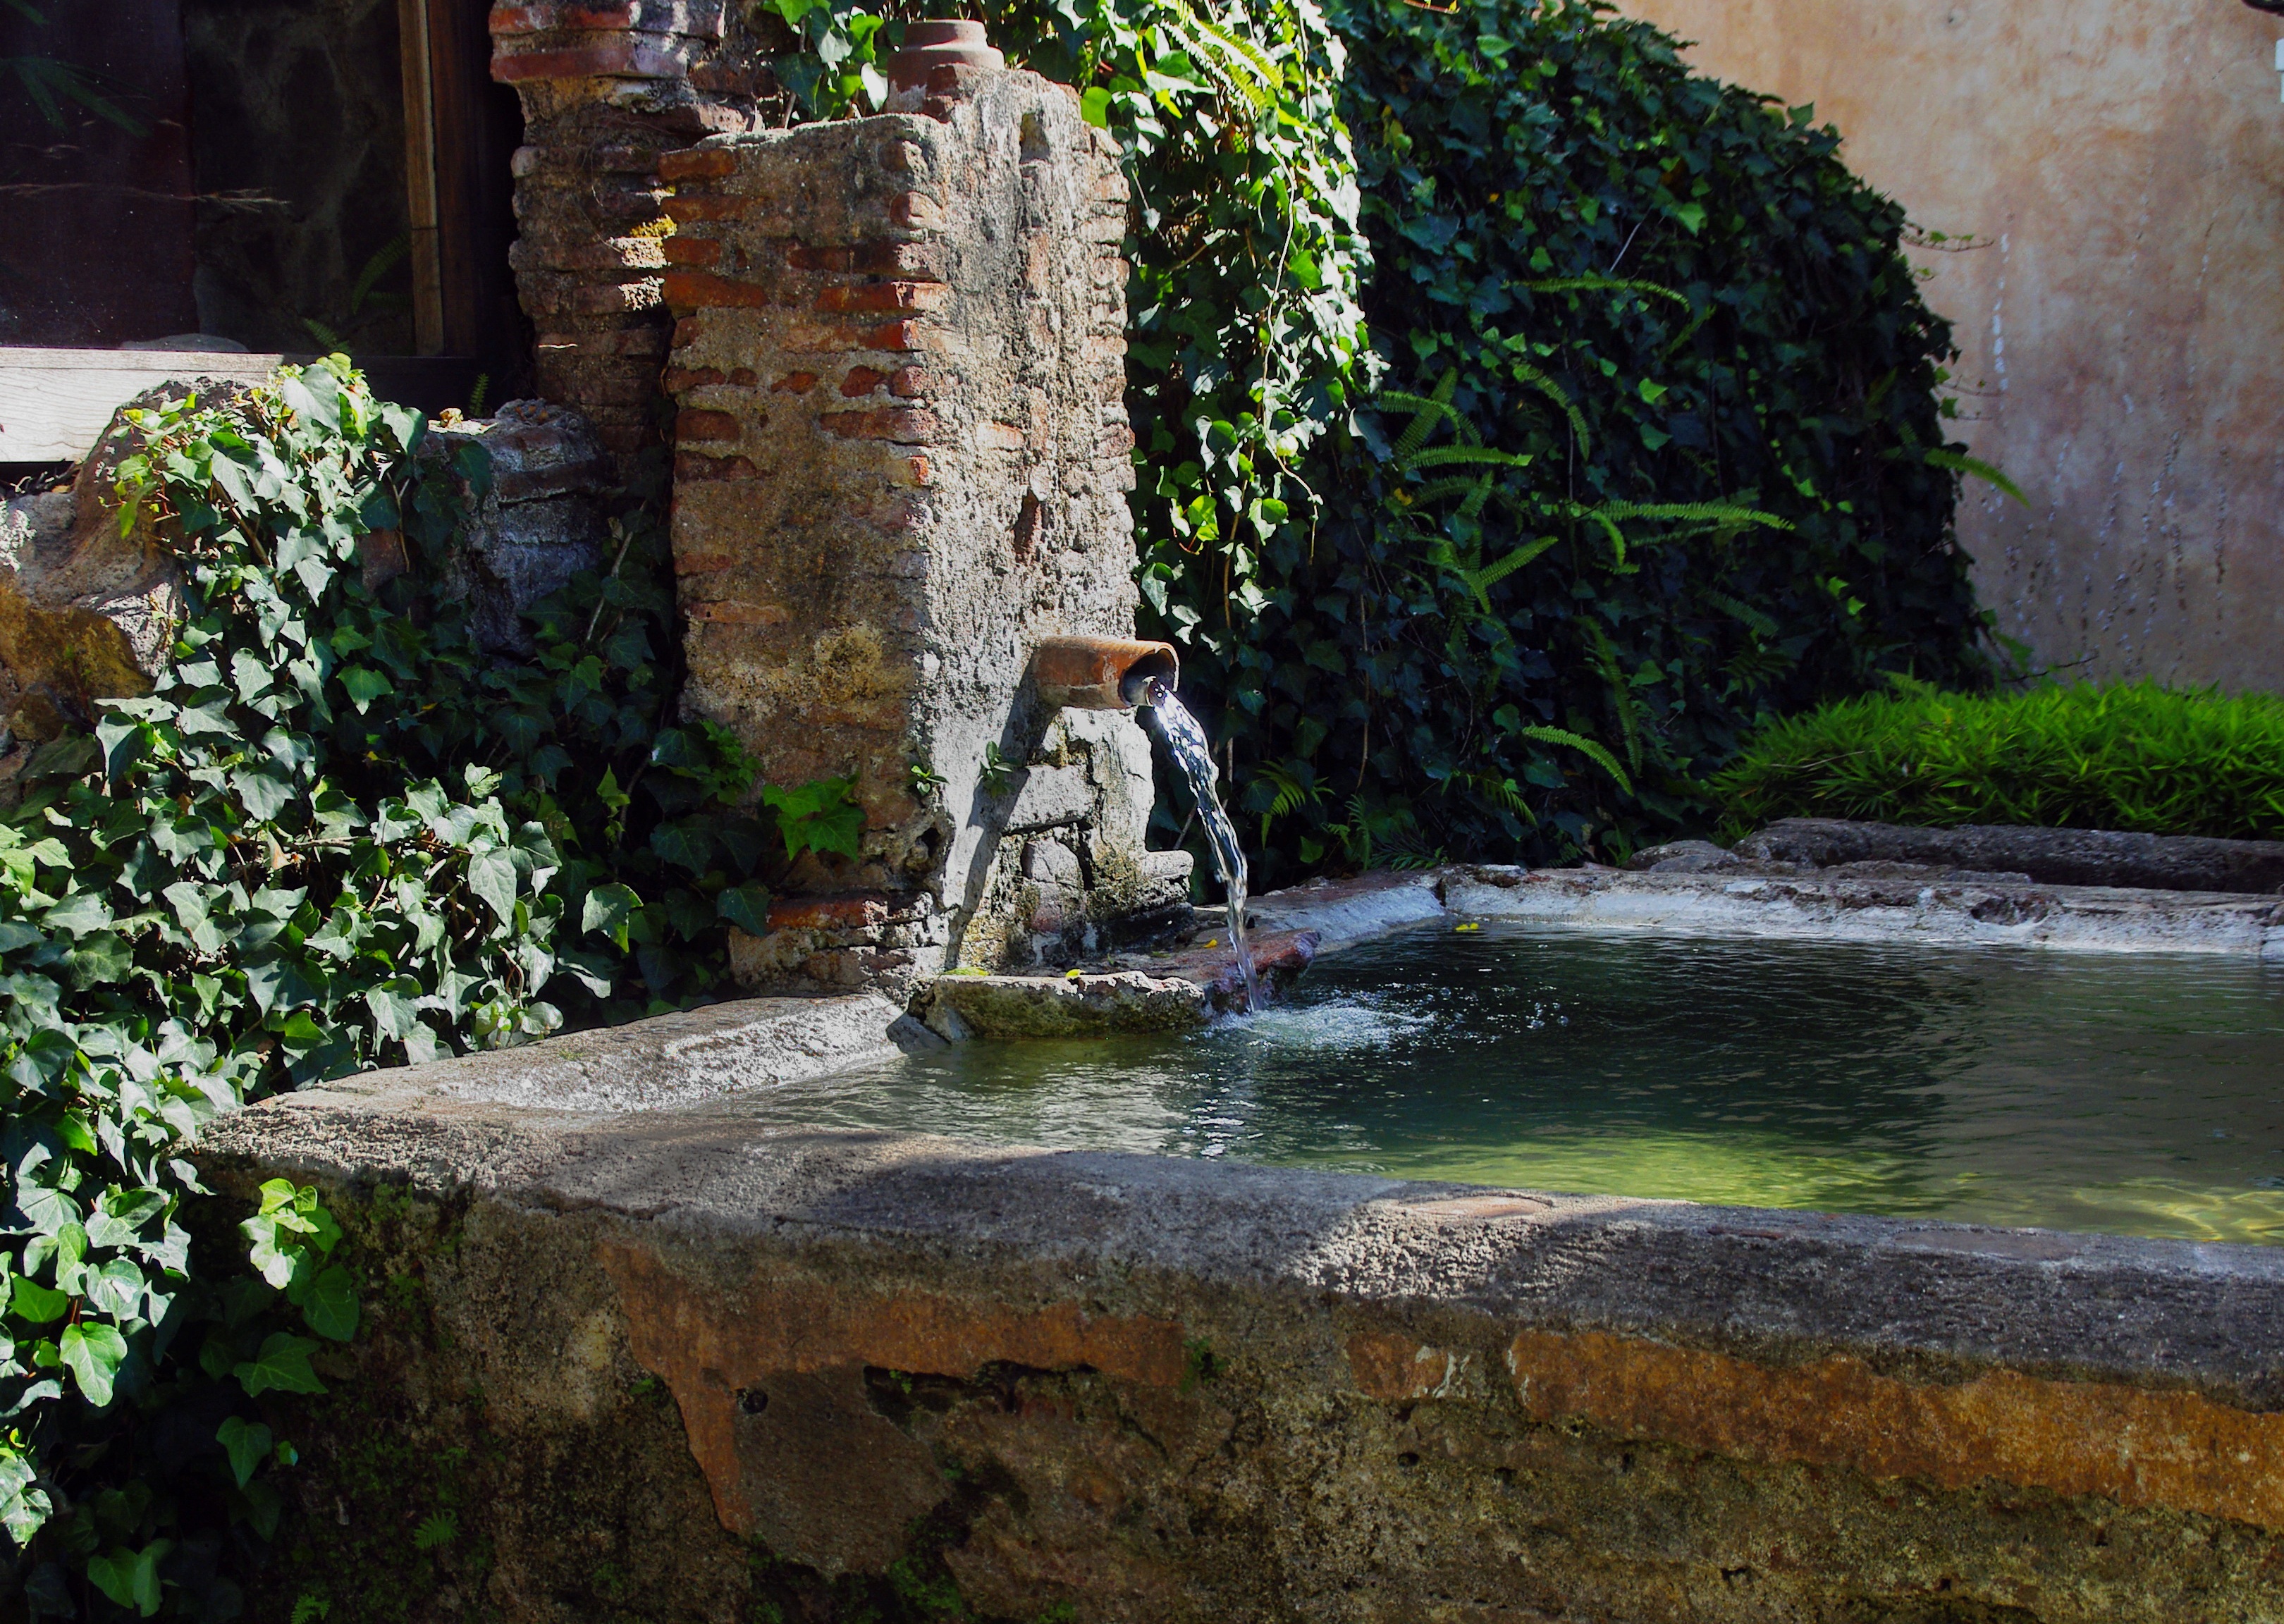
tree, water, rock, waterfall, architecture, wall, pond, backyard, garden, fountain, history, basin, water feature, antigua, guatemala